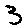
Label: 3